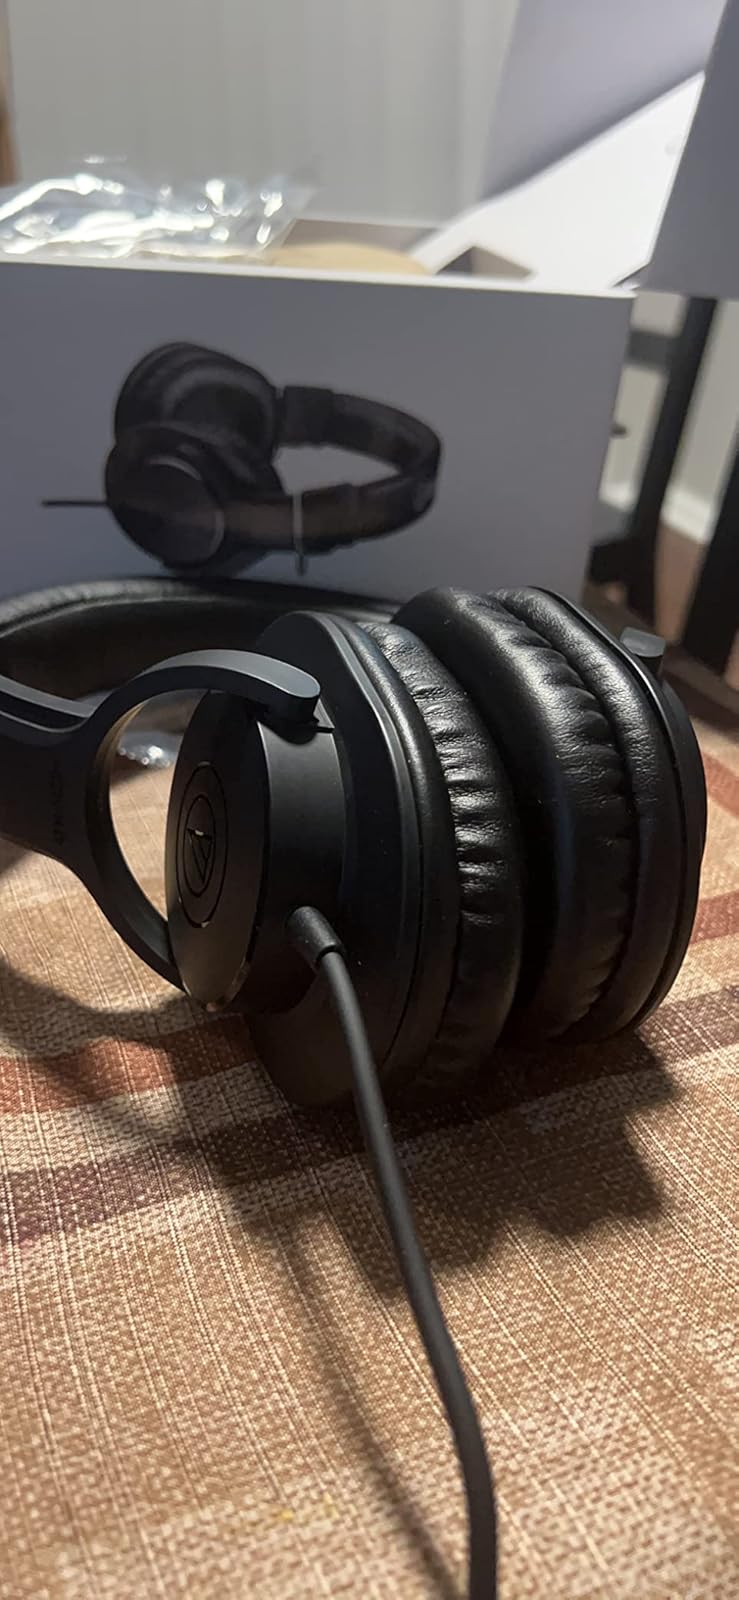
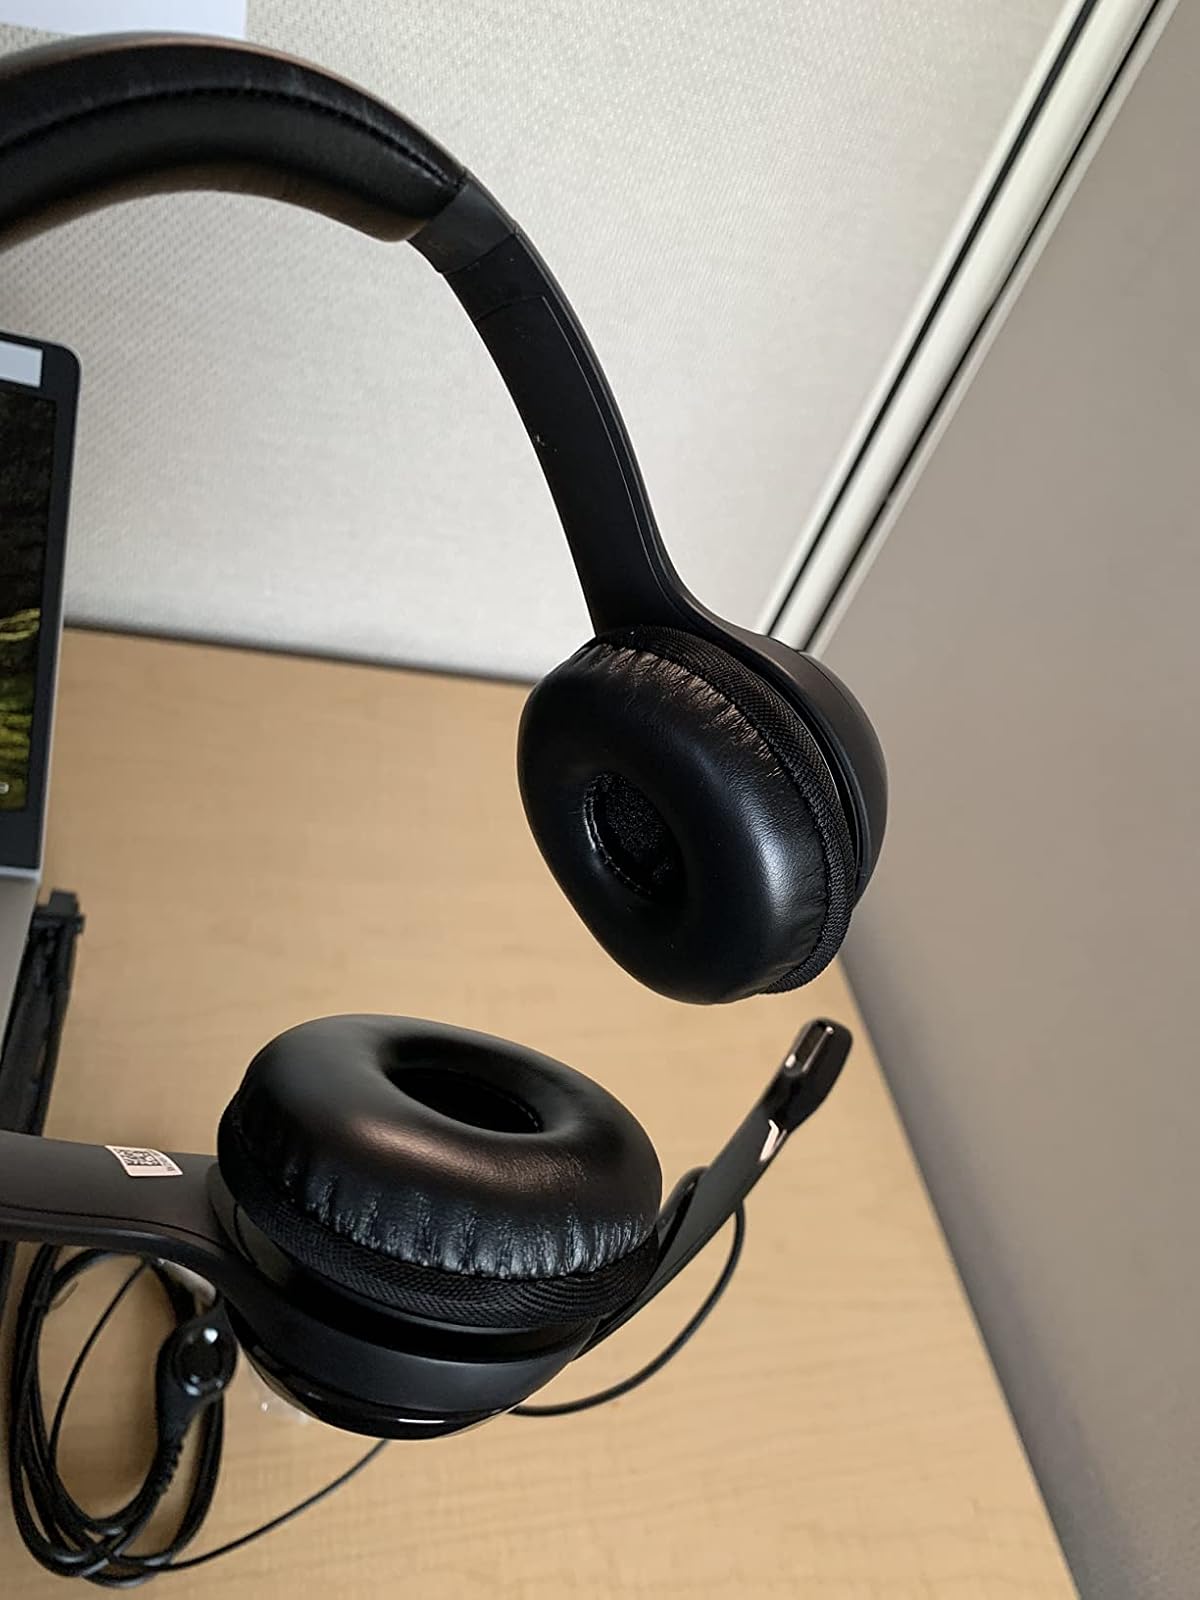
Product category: headphones
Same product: no